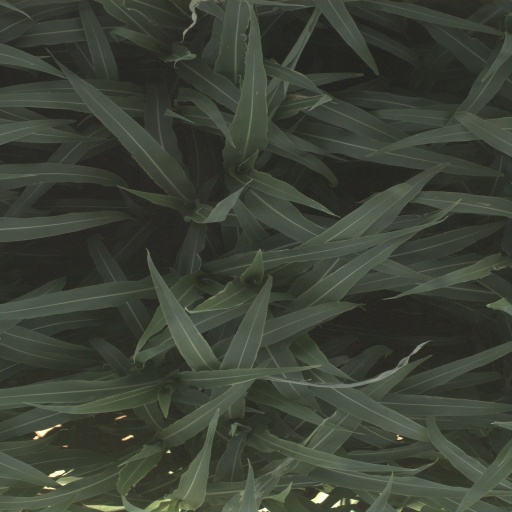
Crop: sorghum